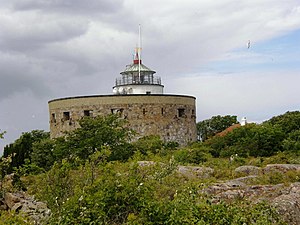
Christiansø Fyr
Christiansø Fyr
Christiansø Fyr er mellem 1801 og 1805 bygget ind mellem ydre og indre mur i Store Tårn, der er en del af Christiansøs fæstningsværk fra 1684. Det er et rundt muret tårn som er 4 stokværk højt plus lanternen i toppen, tegnet af P. de Løwenørn der også stod bag blandt andet Tunø Fyr, Sprogø Fyr og Stevns Fyr.